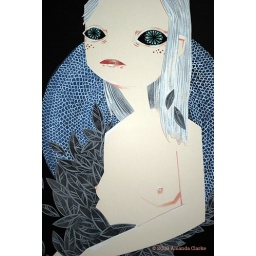
Detail of my Susan piece. In person you can see the metallic silver in the leaves much better.